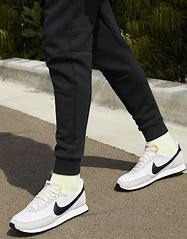
Brand: Nike
Model: Waffle 2